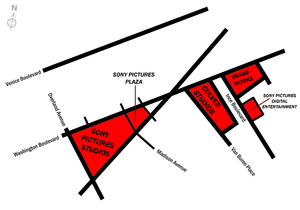
Sony Pictures Studios est un studio de tournage dédié aux productions cinématographiques et télévisuelles situé à Los Angeles et géré par Sony Pictures Entertainment pour les studios Columbia Pictures et TriStar Pictures. De nombreuses émissions et séries ont été et sont enregistrées dans ce studio.